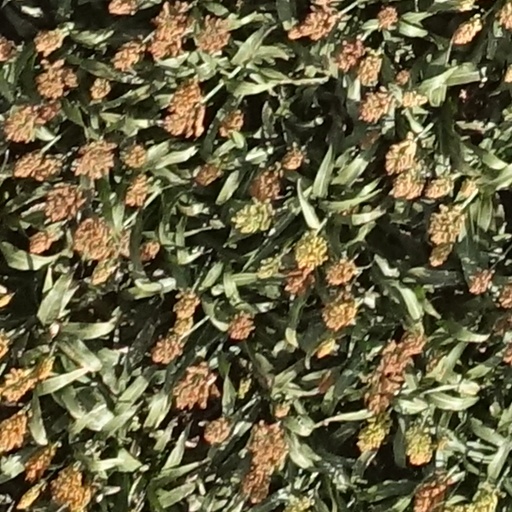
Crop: sorghum